Champion warfare

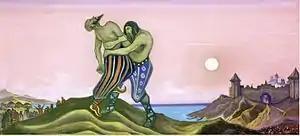
Tmutarakan ruler Prince Mstislav defeats Kassog Prince Rededya in 1022, ceasing mutual hostilities by way of duel. Painting by Nicholas Roerich, 1943.

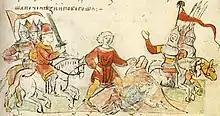
Grand Prince Vladimir (wielding a sword) beholds enemy forces withdraw as his champion Nikita the Tanner defeats the Pecheneg champion. Detail of a 15th-century medieval chronicle.

Champion warfare refers to a type of battle, most commonly found in the epic poetry and myth of ancient history, in which the outcome of the conflict is determined by single combat, an individual duel between the best soldiers ("champions") from each opposing army. Champion warfare can also refer to a battle in which armies actually engage, but champions within the armies fight so effectively as to single-handedly carry the sway of battle, such as in the "Iliad".